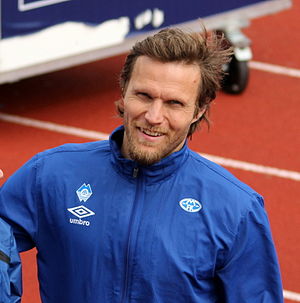
Daniel Berg Hestad
Daniel Berg Hestad er en norsk tidligere fodboldspiller.